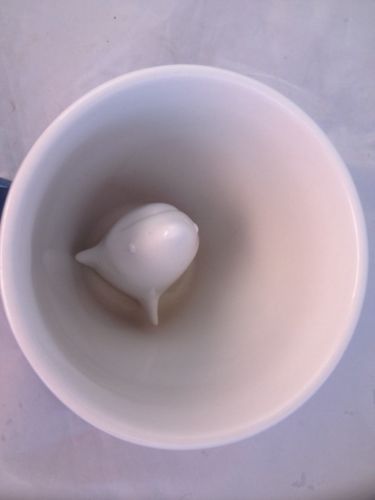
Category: mug